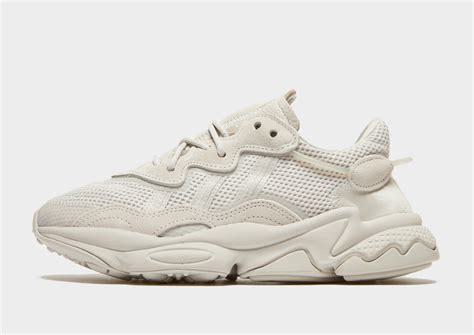
Brand: Adidas
Model: Ozweego